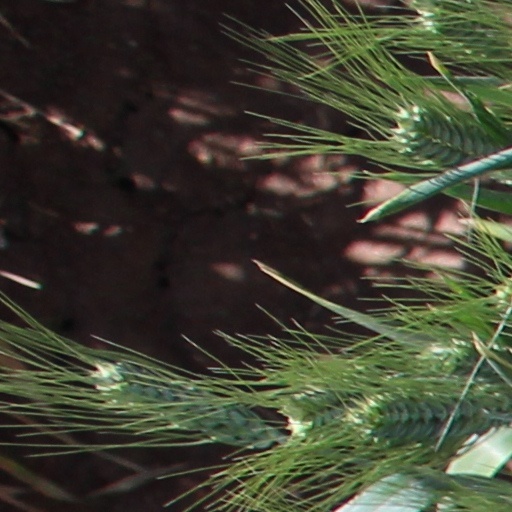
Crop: wheat